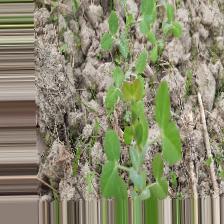
Label: Lentil Rust